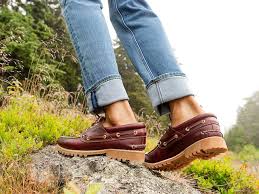
Label: Boat